Center for Instruction and Operations in the Caatinga

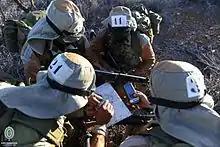
Brazilian Army soldiers in guidance instruction.

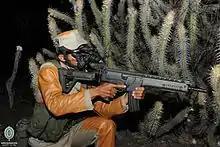
Brazilian soldier during night operation.

Several units of the Brazilian Army are instructed for caatinga operations. The Operations Training Center in the Caatinga (CIOpC), located in the 72nd Motorized Infantry Battalion in Petrolina (PE), is responsible for providing courses to army military and Military Fire Brigade. The courses offered are the Basic Caatinga Combatant Training Course, lasting one week, the Advanced Stage of Caatinga Combatant and the Caatinga Hunter Stage, both lasting for two weeks.